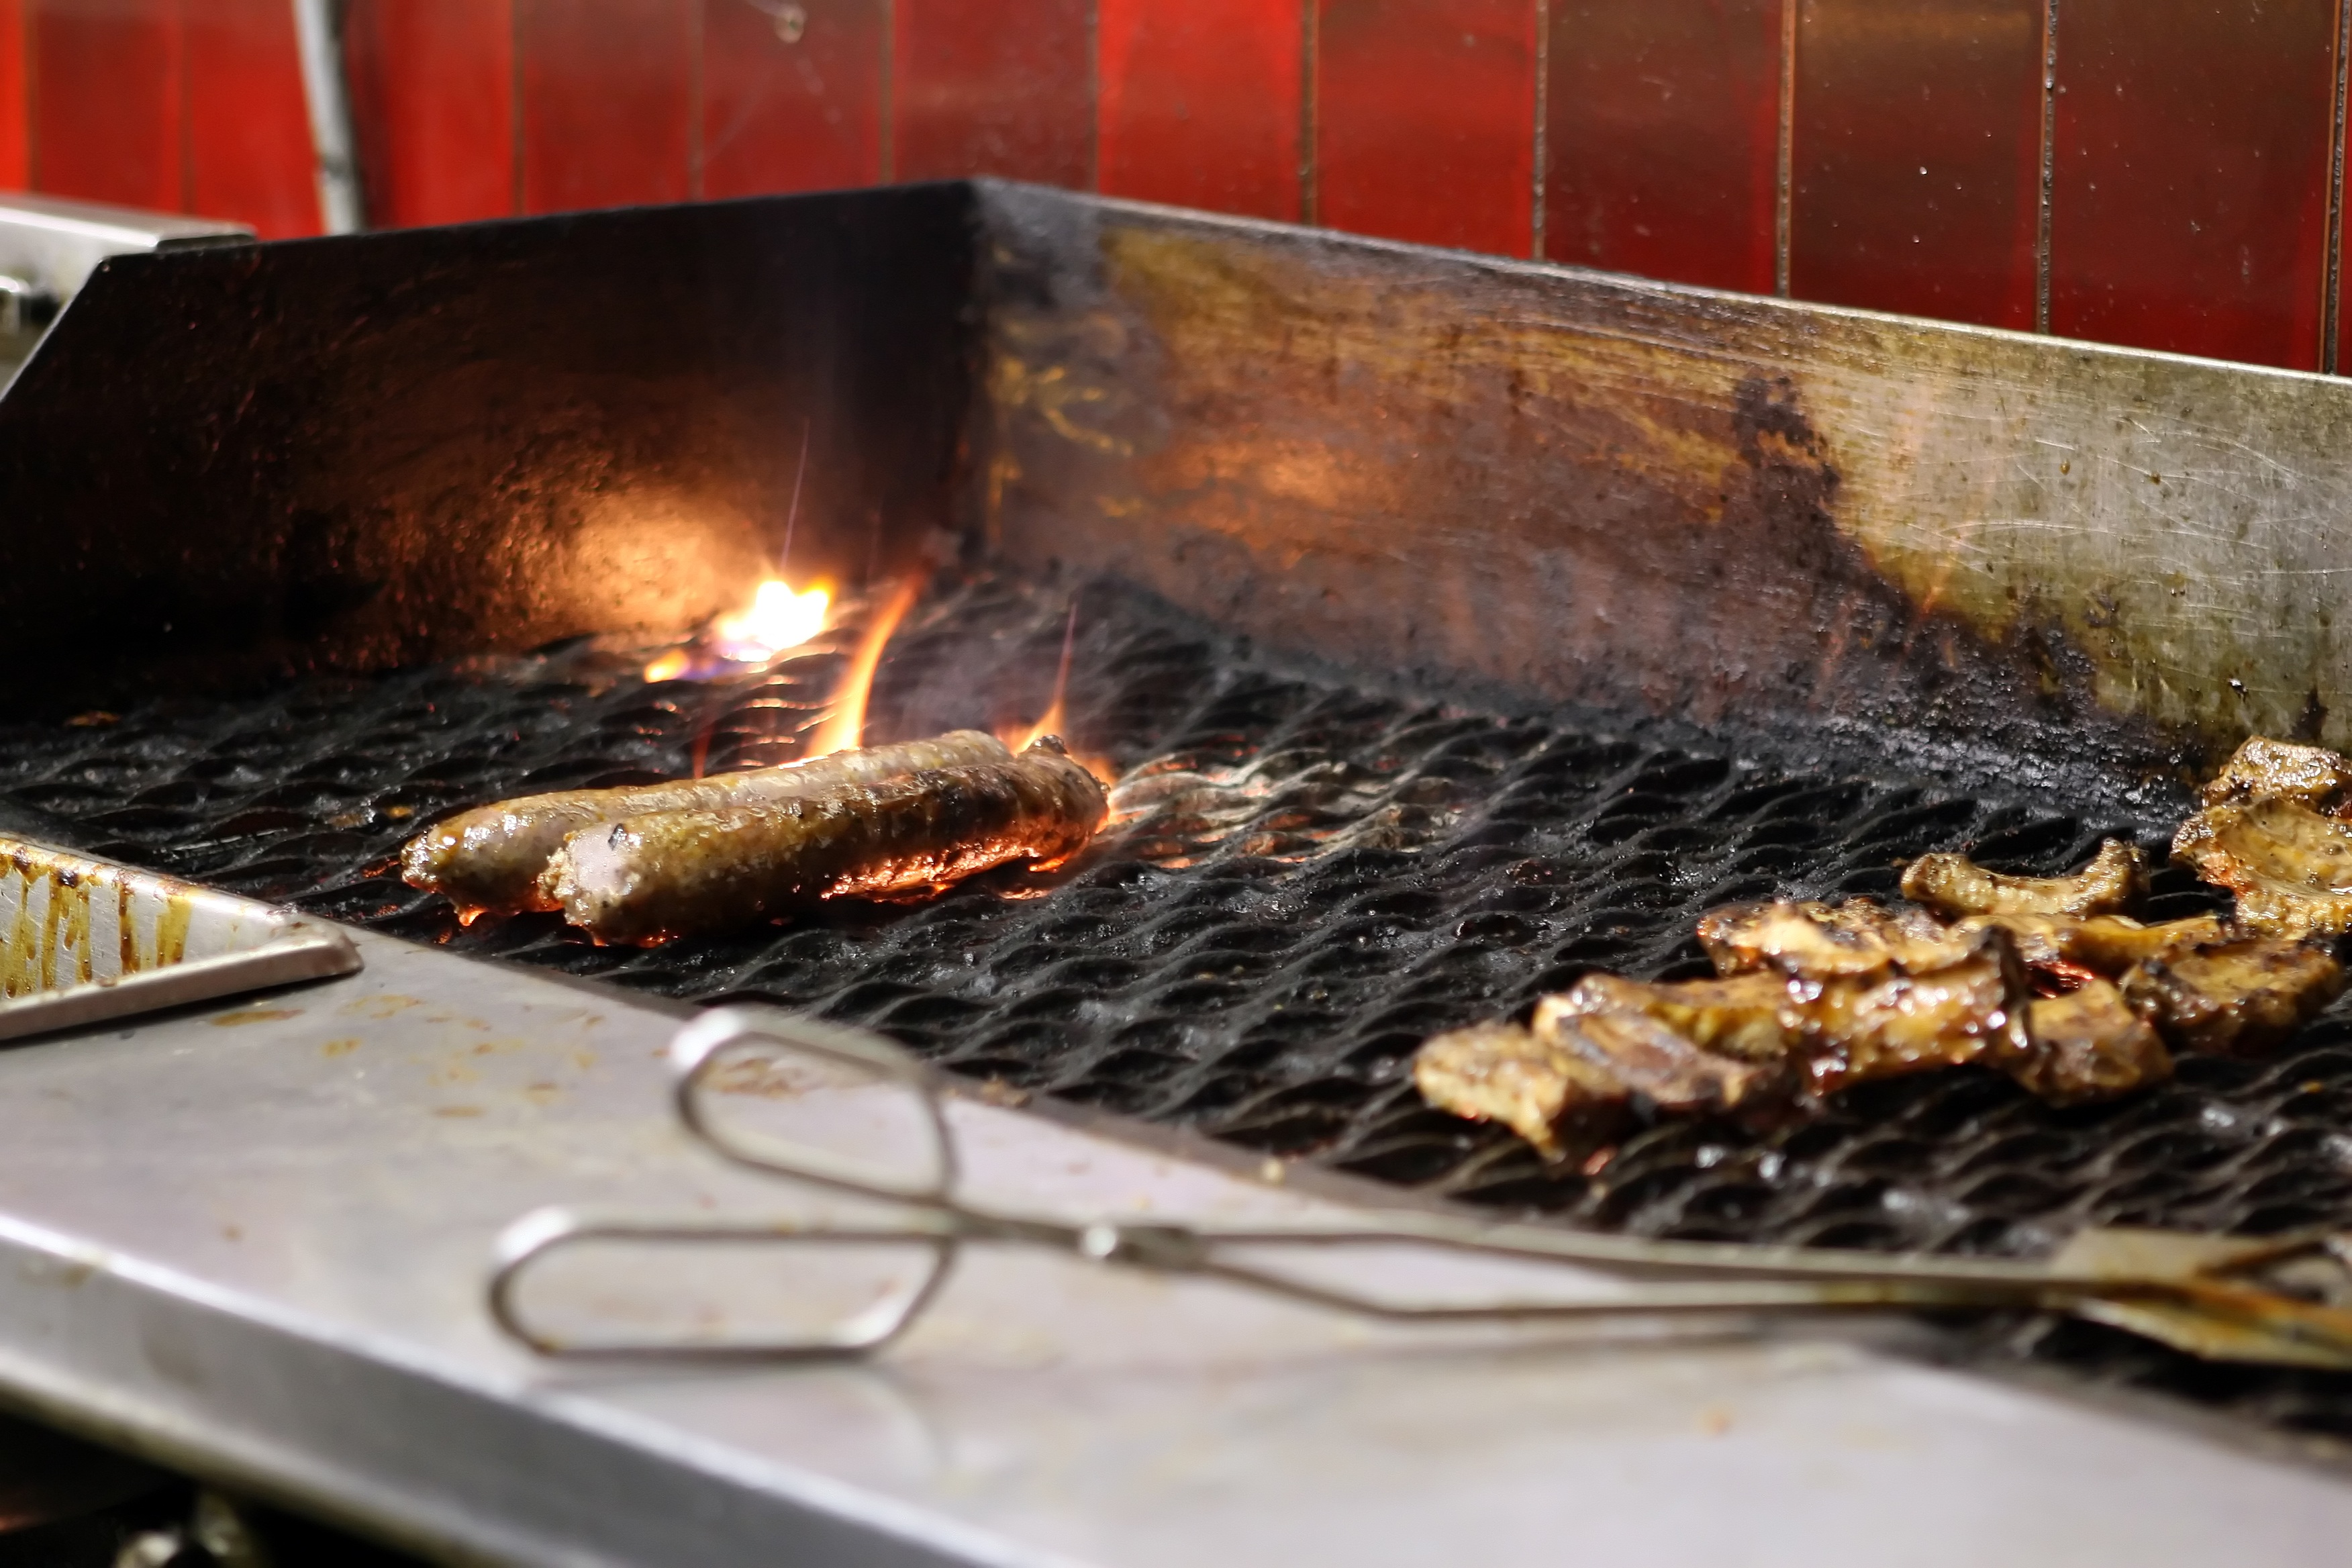
table, abstract, restaurant, summer, orange, dish, food, red, cooking, color, fresh, kitchen, bbq, barbeque, flame, fire, diner, fish, juicy, healthy, meat, lunch, barbecue, cuisine, beef, health, chef, burger, steak, cook, grill, lamb, sausage, fat, nutrition, dining, hotdog, fast, dine, grilled, plates, unhealthy, chops, grilling, barbecue grill, charbroiled, outdoor grill